Tarxien Temples

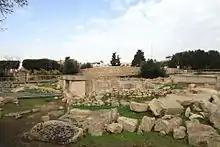
Entrance to the Ħal Tarxien Prehistoric Complex

The Ħal Tarxien Prehistoric Complex is an archaeological complex in Tarxien, within the Port region of Malta. They date to approximately 3400 BC. The site was accepted as a UNESCO World Heritage Site in 1992 along with the other Megalithic temples on the island of Malta.